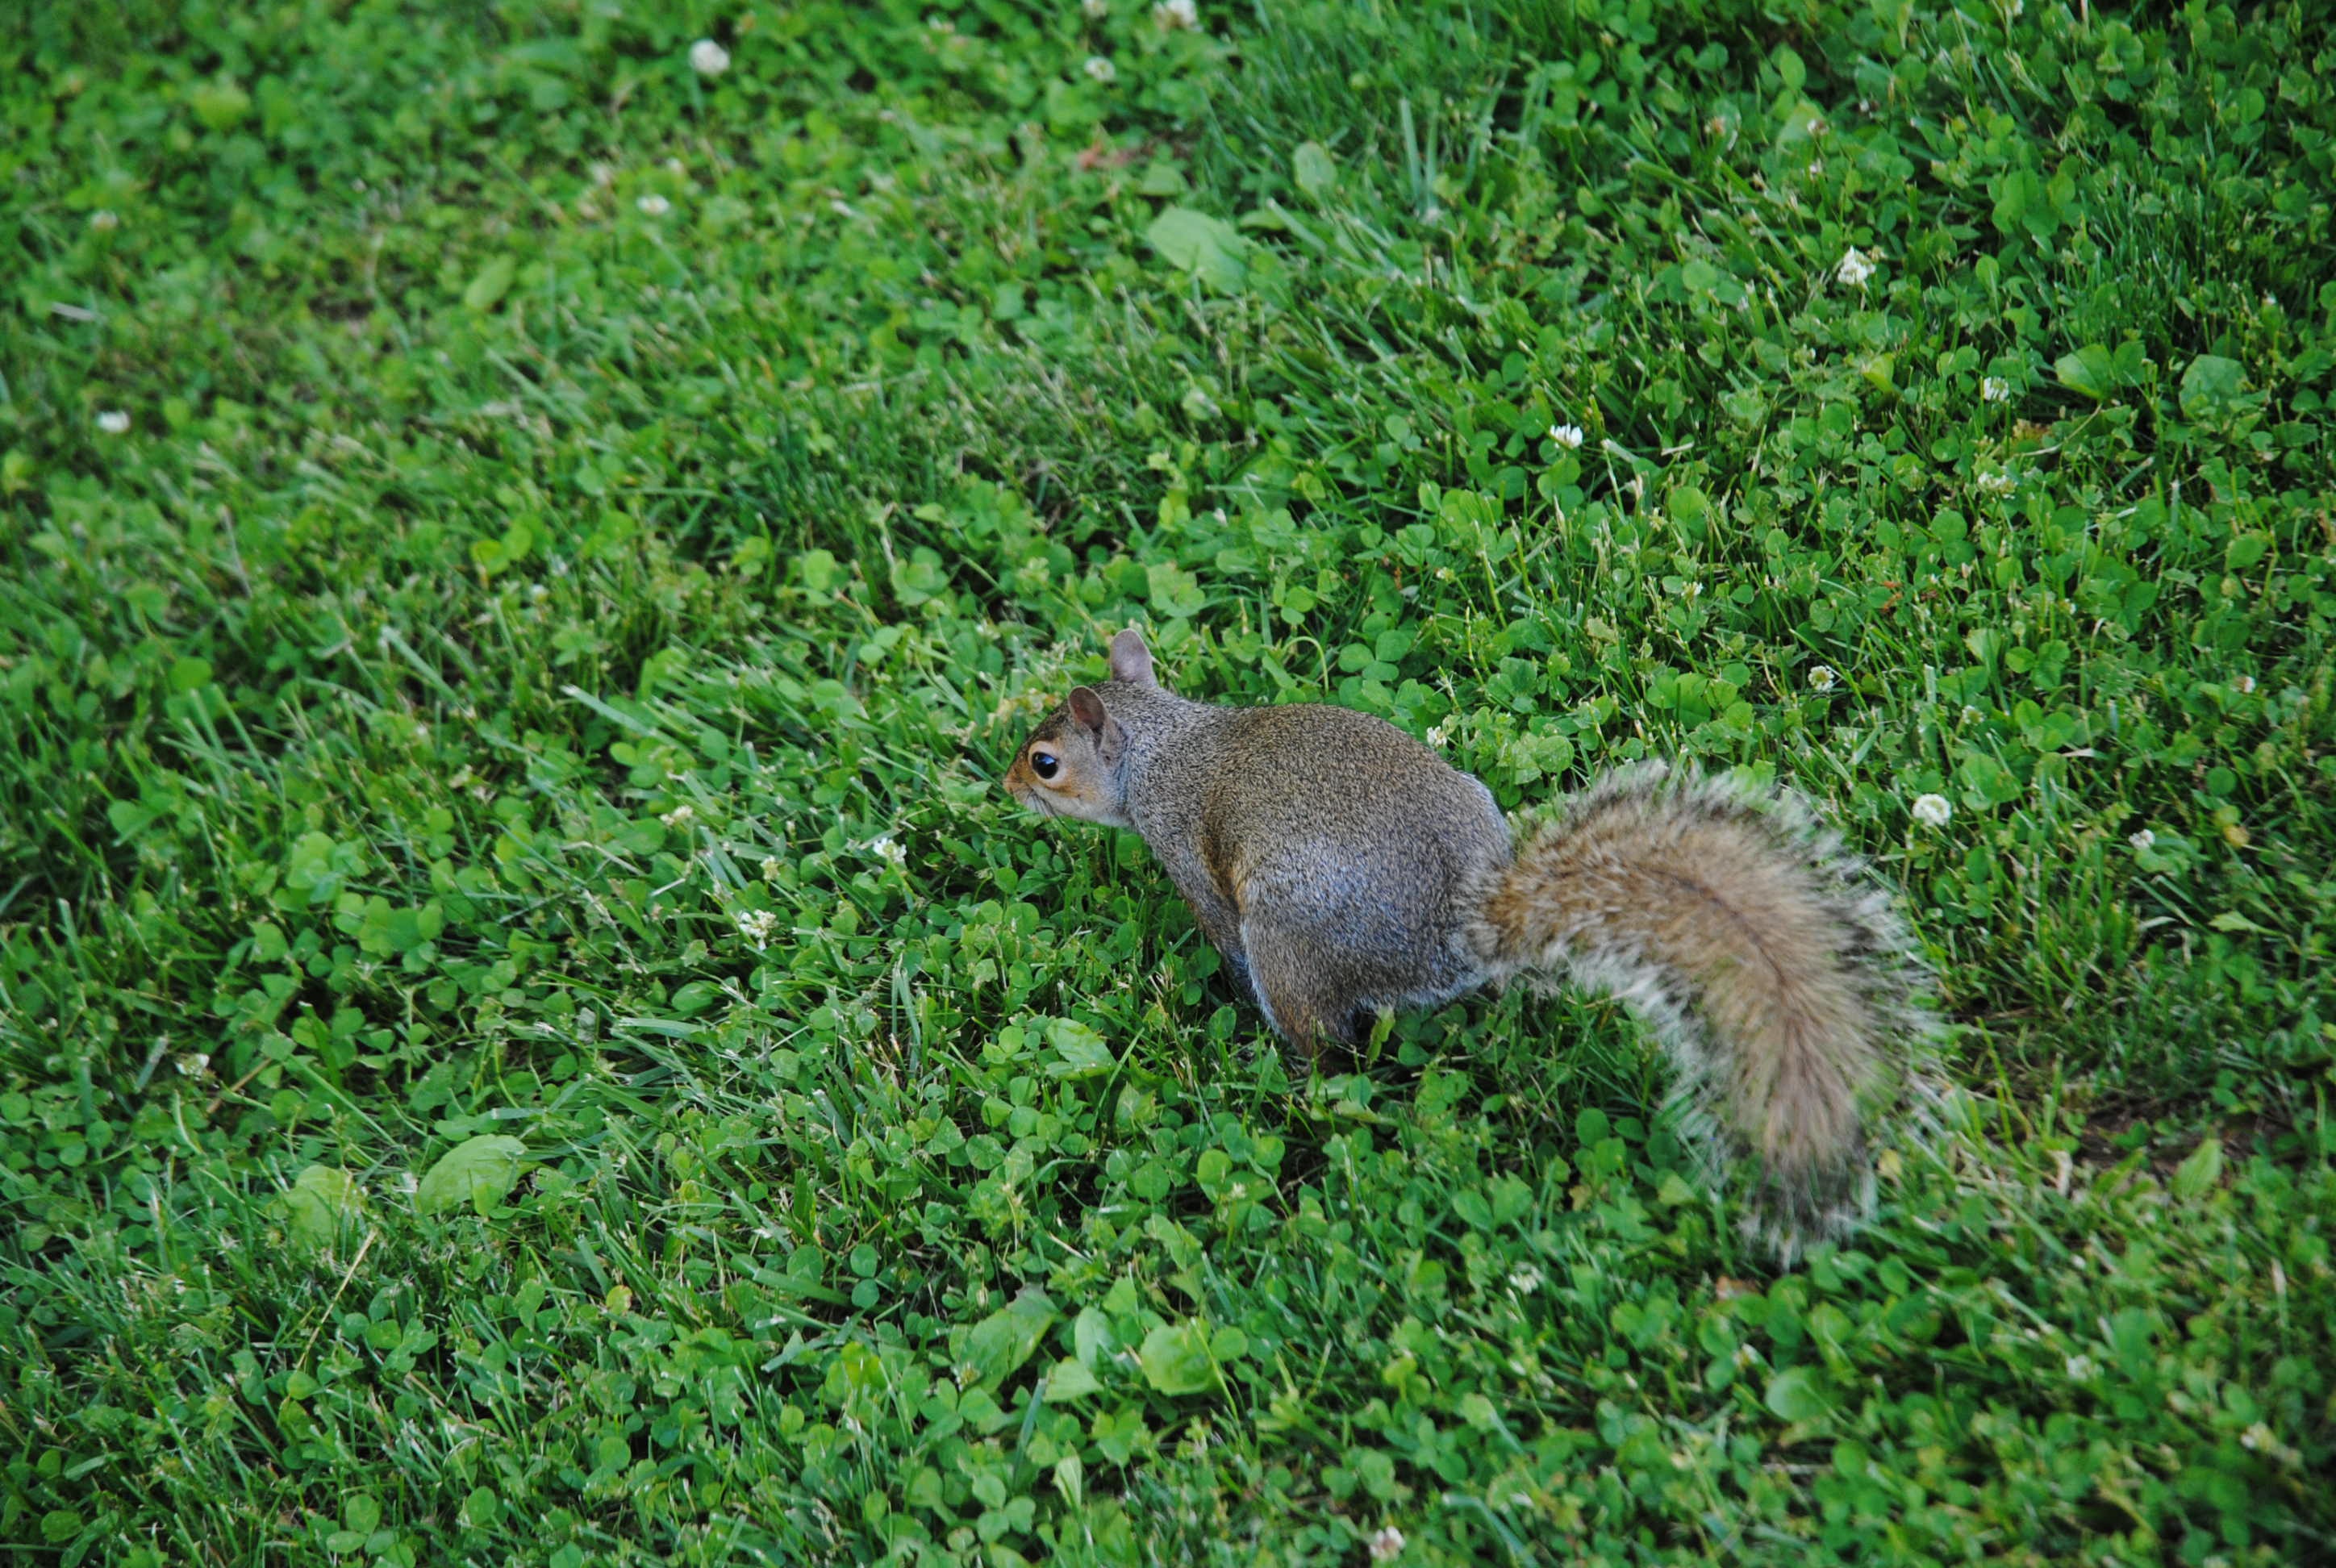
nature, grass, animal, cute, looking, wildlife, wild, fur, natural, small, park, mammal, squirrel, nut, rodent, fauna, tail, furry, vertebrate, creature, campus, marmot